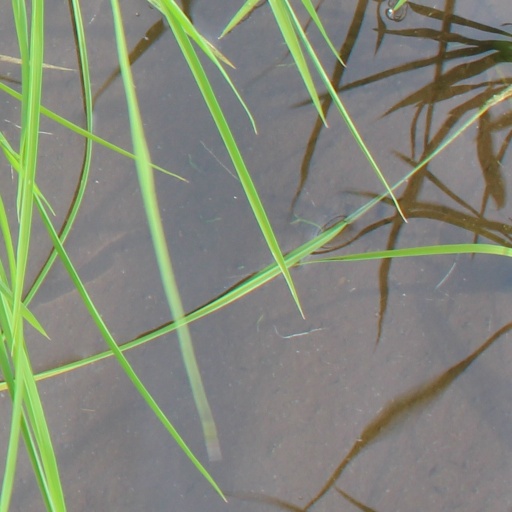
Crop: rice